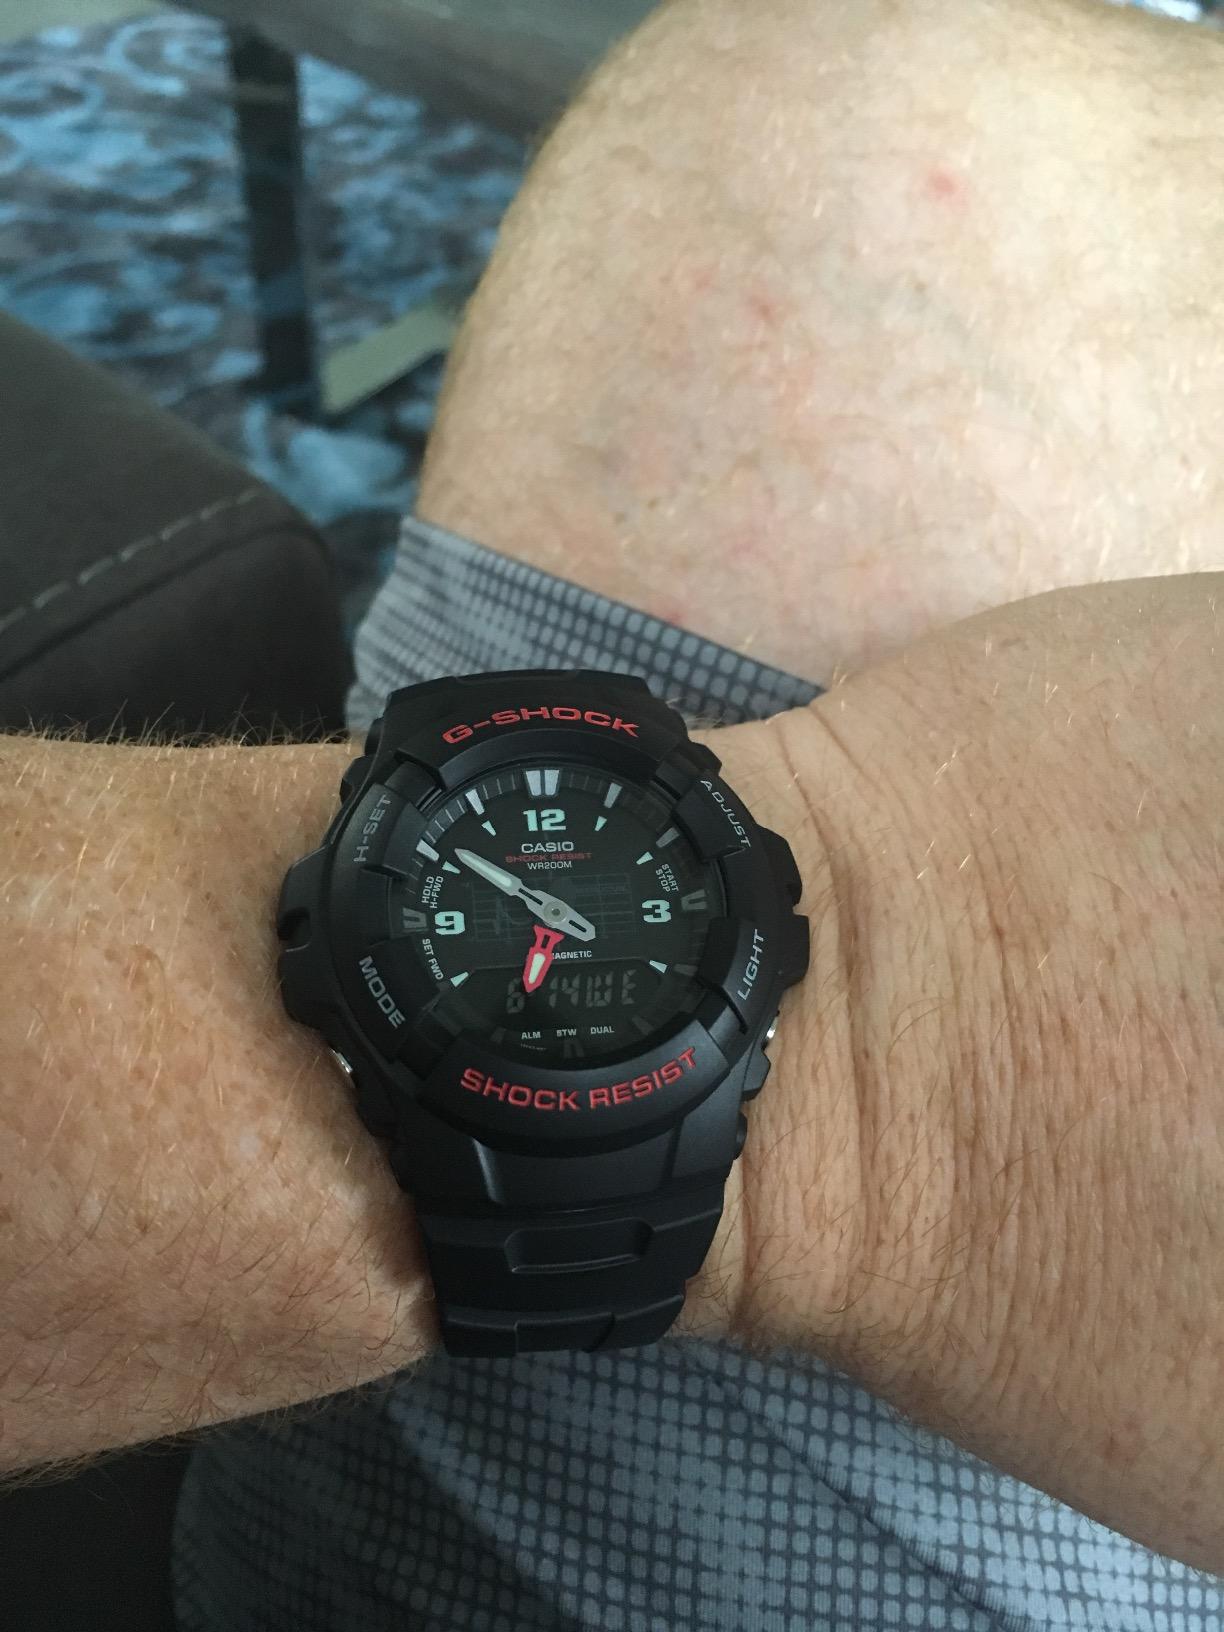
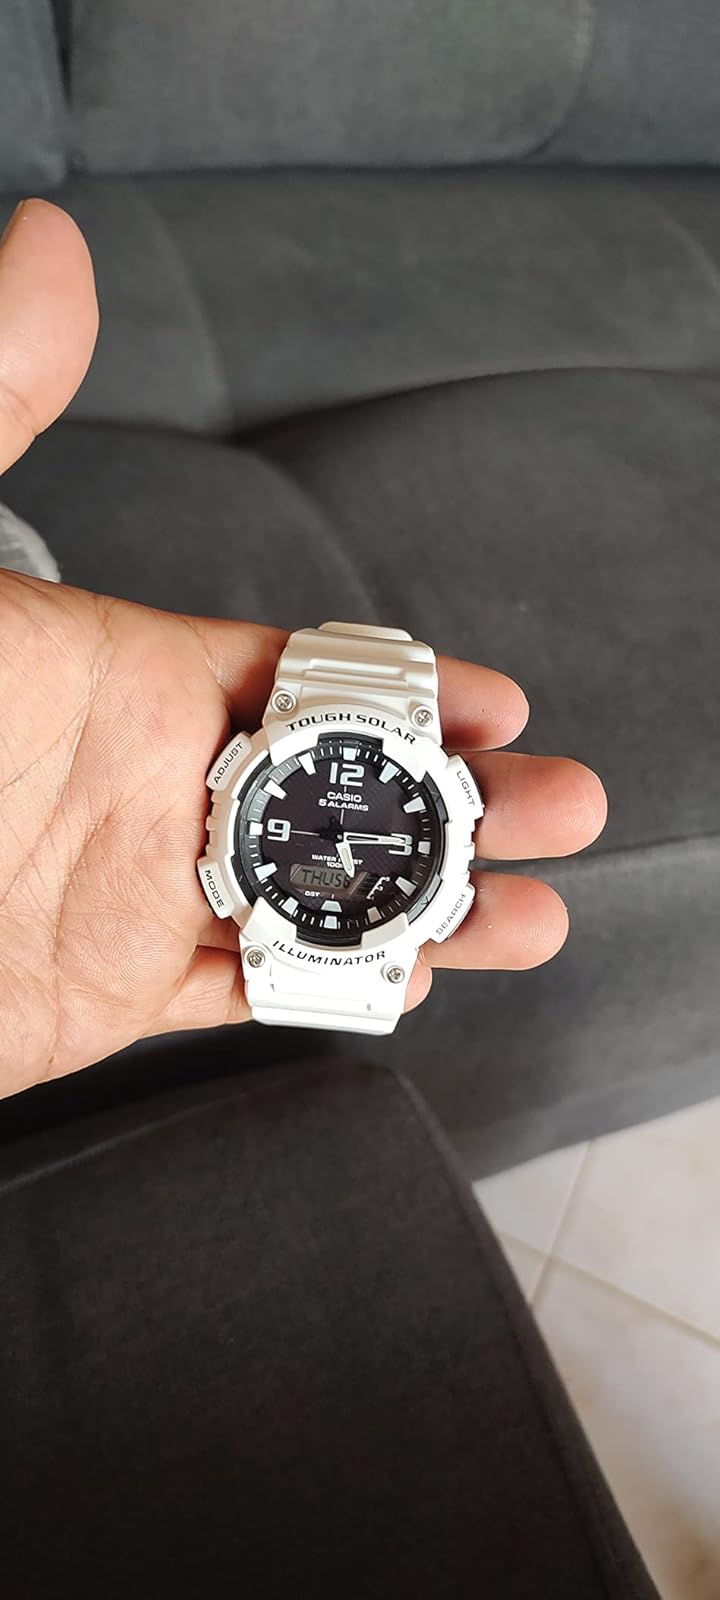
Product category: accessories_watch
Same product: no